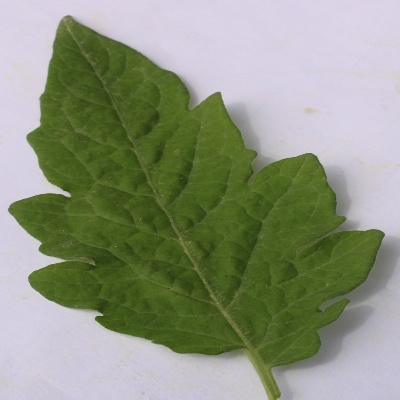
Crop: Tomato
Condition: healthy